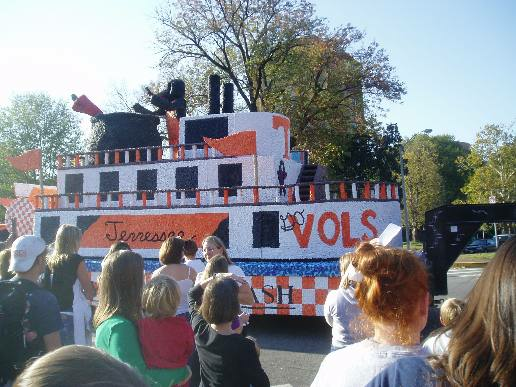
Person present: Yes